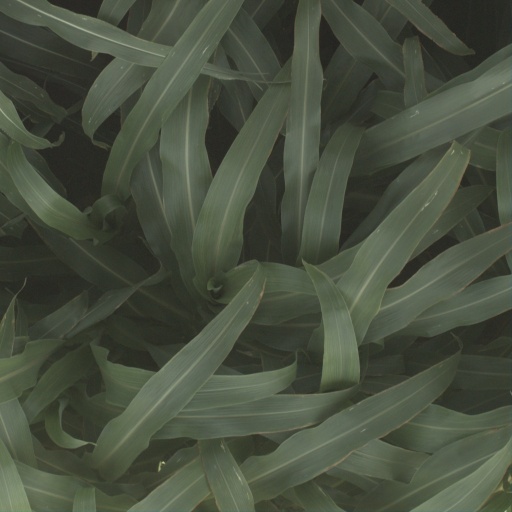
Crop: sorghum